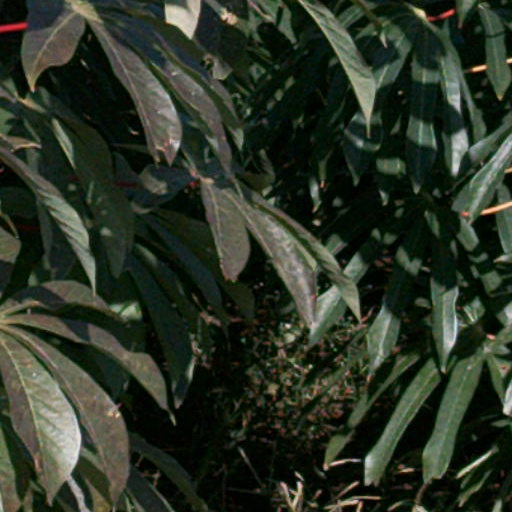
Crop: cassava